Simon's Town

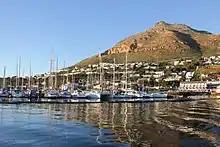
Simon's Town harbour

The Simon's Town municipal council assumed a coat of arms, designed by Adelbert Bonn, in September 1905. It was granted by the College of Arms on 27 September 1957.